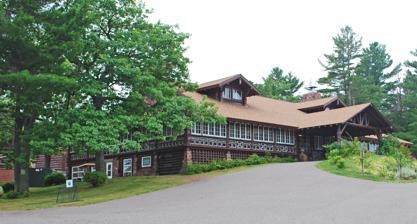
Building: Keweenaw Mountain Lodge and Golf Course Complex
Country: United States of America
Year built: 1935
Historic district in Michigan, United States United States historic place Keweenaw Mountain Lodge and Golf Course Complex U.S. National Register of Historic Places U.S. Historic district Michigan State Historic Site Keweenaw Mountain Lodge Show map of Michigan Show map of the United States Location Grant Township, Keweenaw County, Michigan Nearest city Copper Harbor, Michigan Coordinates 47°27′33″N 87°54′36″W / 47.45917°N 87.91000°W / 47.45917; -87.91000 Built 1934-1935 Architect WPA; Louis Azzi Architectural style Late 19th and Early 20th Century American Movements, Shingle Style , Western Stick; Rustic NRHP reference No. 80001878 Significant dates Added to NRHP June 18, 1980 Designated MSHS June 18, 1976 The Keweenaw Mountain Lodge and Golf Course Complex is a resort located near Copper Harbor, Michigan . It was designated a Michigan State Historic Site in 1976 listed on the National Register of Historic Places in 1970, and open to the public. Description Cabins at the Lodge complex The Keweenaw Mountain Lodge Complex covers 167 acres (68 ha), and consists of multiple buildings, including the main lodge and 23 cabins. A golf course, constructed at the same time as the lodge and cabins, covers much of the remaining land. Mountain bike trails and a disc golf course have been added in recent years. All structures within the district are unified by their rustic construction ; the structures have low gable roofs and are made using rough-cut stone and dark painted logs. History During the early 1930s, the Great Depression hit Keweenaw County hard. The mining industry had fallen on hard times, and unemployment stood at over seventy percent. Ocha Potter, the head of the Keweenaw County Road Commission and superintendent of Ahmeek Mine, conceived of constructing a resort complex in the county. In 1933, he applied to the federal government for funding under the newly created Civil Works Administration . The county Board of Park Trustees had previously negotiated purchase of 167 acres (68 ha) of land from the Keweenaw Copper Company, situated about one mile (1.6 km) south of Copper Harbor. Clearing of the forest cover began in the winter of 1933/34, and the stumps were cleared as the weather let up. The logs from the property were used construct the lodge. By the end of 1934, the lodge was nearly completed and the first nine holes of the golf course were cleared and seeded. (A second planned nine holes was never completed.) In 1935, another project to build 20 cabins was approved by the Works Progress Administration , which were completed during the next few years. Four additional cottages were built in 1947/48 using profits from the operation of the lodge. In July 2018, Keweenaw County will auction off the lodge. Significance The lodge complex was designed and built in 1934 and 1935, in the depths of the Great Depression , using crews of local workmen. The construction was overseen by Keweenaw County and used federal relief money. The site is an example of government-funded work projects designed to boost local economies, and is significant in its effort to protect and maintain the environment while offering recreational opportunity. References